Pietro Mascagni

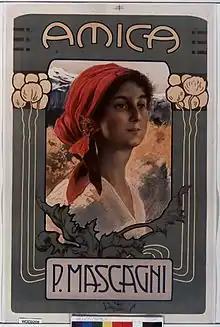
"Amica" poster, 1905, showing Geraldine Farrar who performed the title role in the Monte Carlo premiere.

In 1900, Mascagni toured Moscow and St. Petersburg and, on 17 January 1901, "Le maschere" was premiered in six Italian theatres. Giuseppe Verdi died on 27 January and the following month Mascagni commemorated Verdi's passing. That same year, he conducted Verdi's "Requiem" in Vienna.